Reactions to the Gaza flotilla raid

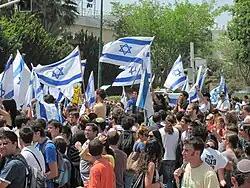
A demonstration of Tel Aviv University students supporting Israel and Shayetet 13 against the Gaza Flotilla 2010

Many pro-Israeli rallies took place within the country, including by Sderot residents, in Qiryat Shmona and student rallies in the Technion, University of Haifa, Ben Gurion University, Hebrew University of Jerusalem and Tel Aviv University. The rallies included hundreds of demonstrators waving the flag of Israel and chanting slogans in support of the IDF and Shayetet 13. A large and fierce protest was held in front of the Turkish embassy, which included slogans such as "Shayetet 13, we are with you," "We are all the IDF," "Cold weapons kill." Protesters also accused Turkish Prime Minister Recep Tayyip Erdoğan of "supporting terrorism" and equated him with Osama Bin-Laden and Mahmoud Ahmadinejad. They also chanted, "The [Gaza] flotilla is burning," while carrying signs reading, "Ahmadinejad=Erdogan". The organizers of the embassy protest described themselves as young zionists.